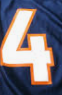
Number: 4